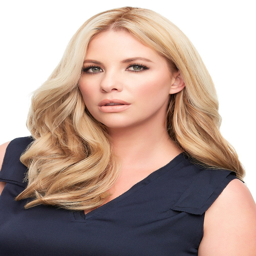
worn over the part and adds volume to medium length hair styles